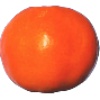
Label: Clementine 1